French destroyer Kersaint (1931)

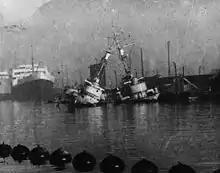
"Vauquelin" (left) and "Kersaint" scuttled in Toulon, 27 November 1942

The Vichy French government reestablished the (FHM) on 25 September after it negotiated rules limiting the force's activities and numbers with the Italian and German Armistice Commissions. "Kersaint" was in reserve until she was assigned to the FHM on 15 June 1941 and assigned to the 7th Scout Division. The ship was transferred to Algiers, French Algeria, in early December to prepare to escort the damaged battleship back to Toulon in February 1942. After the Allies invaded French North Africa on 8 November, the Germans attempted to capture the French ships in Toulon intact on 27 November, but the ship was scuttled by her crew. "Kersaint" settled to the harbor bottom and took on a list. Little effort was made to salvage her and her wreck was broken up in place in 1950.